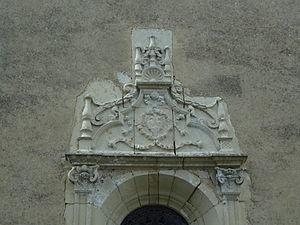
Magné est une commune du Centre-Ouest de la France, située dans le département de la Vienne en région Nouvelle-Aquitaine.